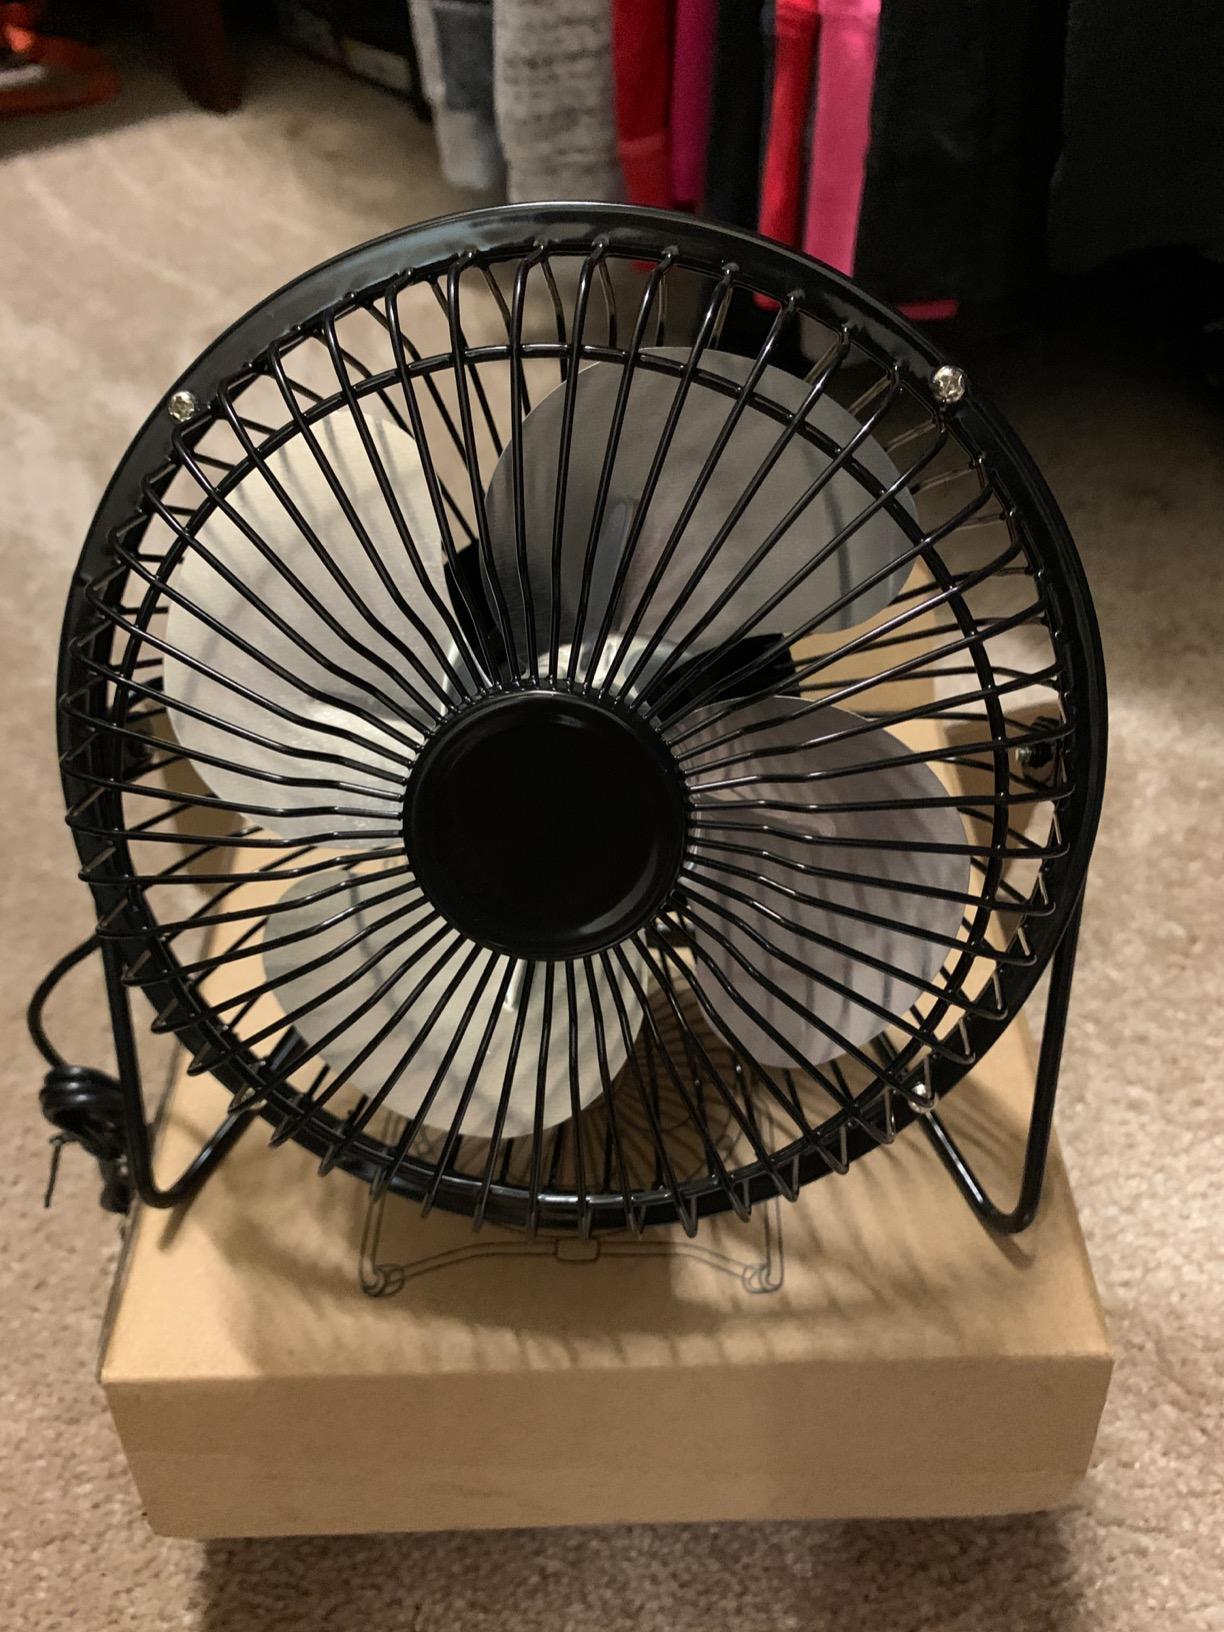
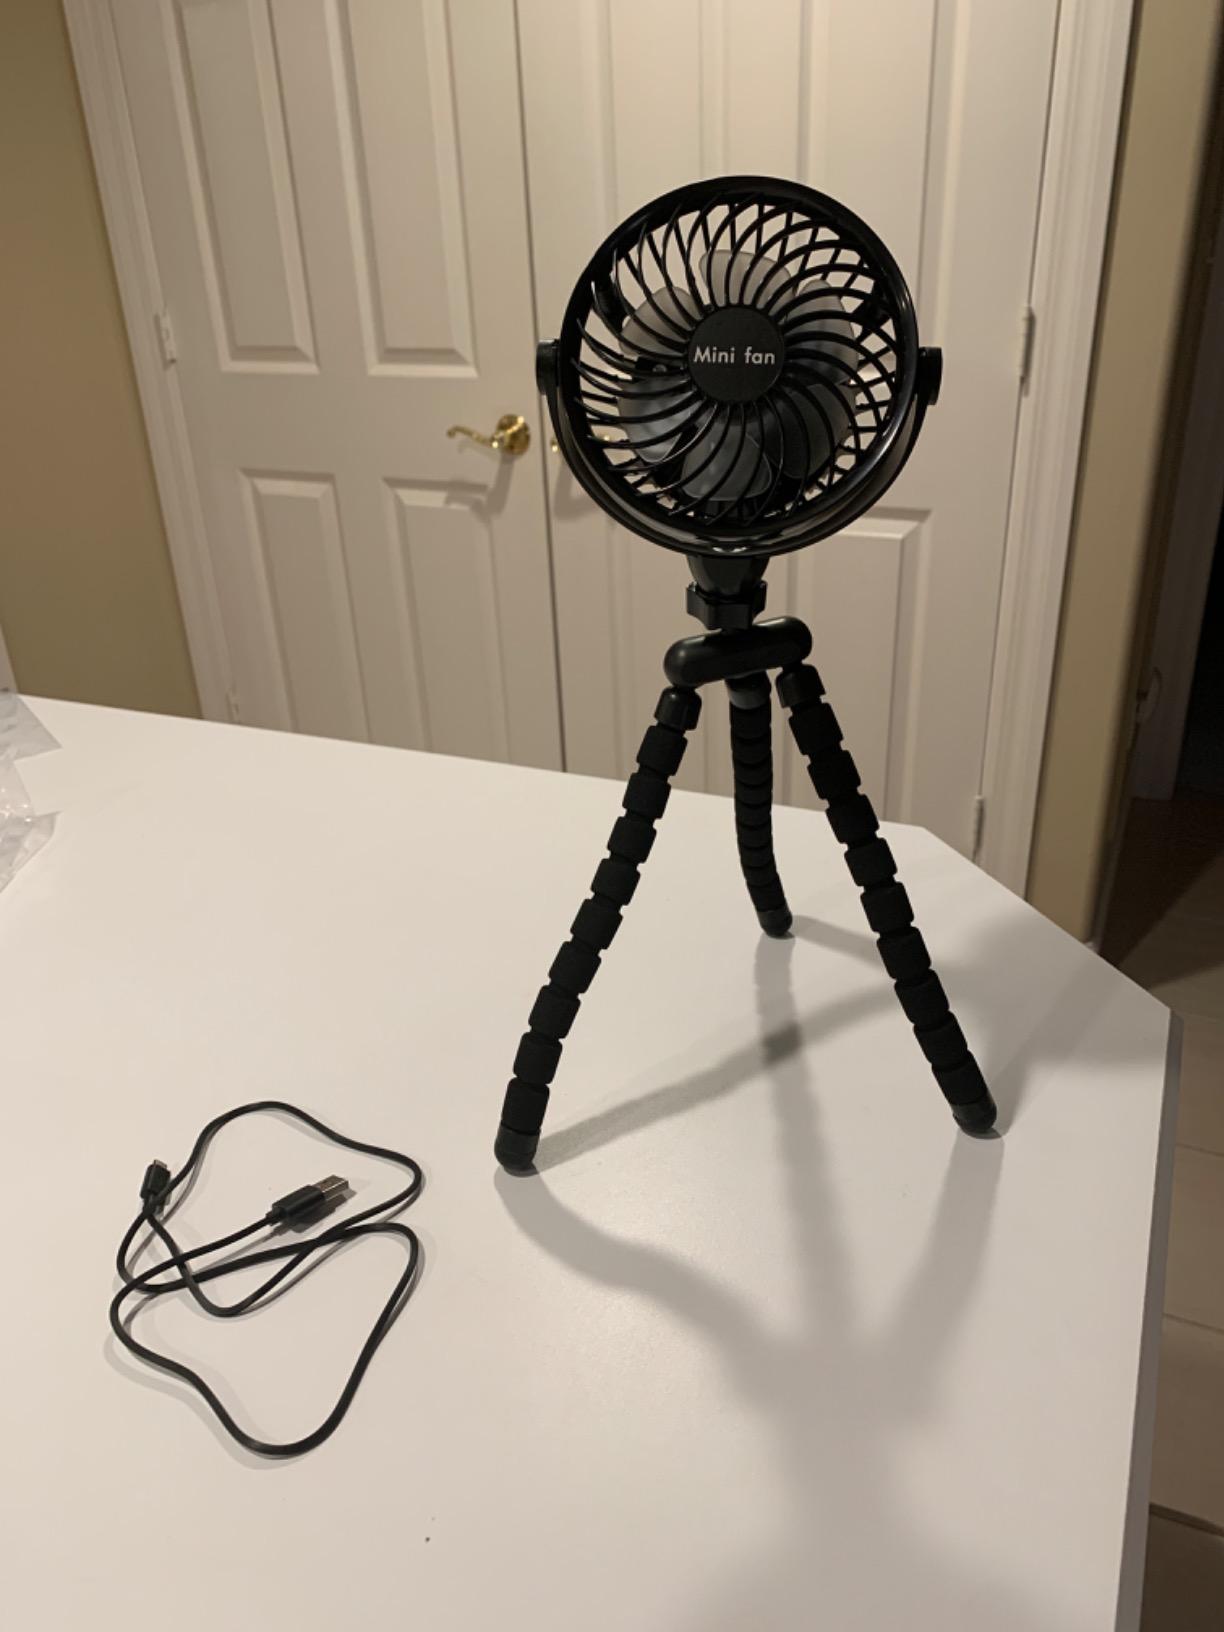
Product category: fan
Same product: no